Candomblé

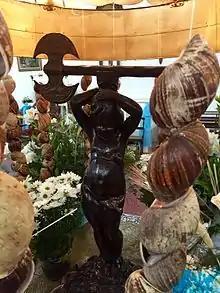
A statue depicting the "orixá" Xangô inside a Candomblé "terreiro" in São Paulo; he is distinguished by his double-headed axe, the "oxê"

Candomblé revolves around spirits termed "orixás" ("orishas") or "santos" ("saints"). In the Angola tradition they are sometimes termed "inkice", and in the Jeje tradition "vodun". The males are termed "aborôs", the females "iabás". Believed to mediate between humanity and Olorun, the "orixás" have been varyingly conceived as ancestral figures, or embodiments of forces of nature. Their names may differ according to nation; in Nagô they commonly possess Yoruba names, but in the Jeje nation they are instead given Fon names.